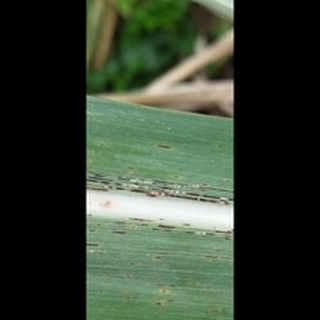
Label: sugarcane_rust